International Olympic Committee

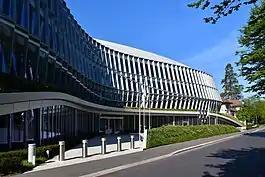
IOC headquarters in Lausanne, Switzerland

The International Olympic Committee (IOC; , CIO) is the international, non-governmental, sports governing body of the modern Olympic Games. Founded in 1894 by Pierre de Coubertin and Demetrios Vikelas, it is based in Lausanne, Switzerland. The IOC is the authority responsible for organizing the Summer, Winter, and Youth Olympics. The IOC is also the governing body of the National Olympic Committees (NOCs) and the worldwide Olympic Movement, which includes all entities and individuals involved in the Olympic Games. , 206 NOCs officially were recognized by the IOC. Since 2025, the IOC president has been Kirsty Coventry.